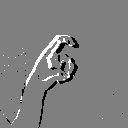
ASL letter: x